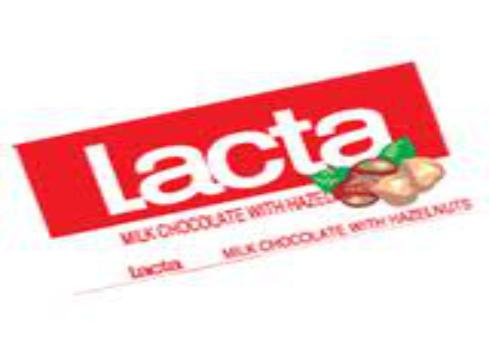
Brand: Lacta
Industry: Food